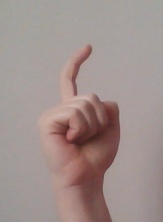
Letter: ra